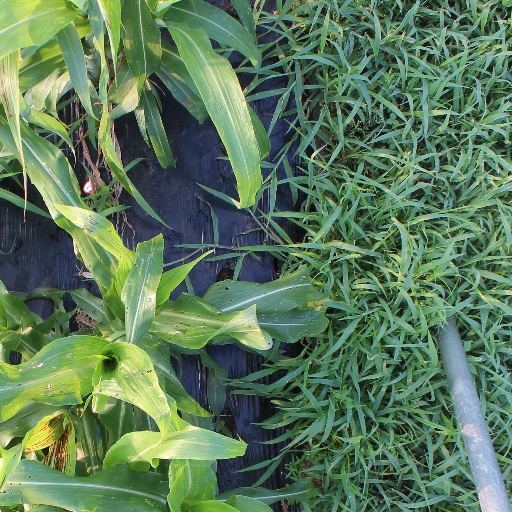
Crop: sorghum